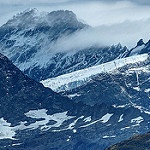
Label: glacier